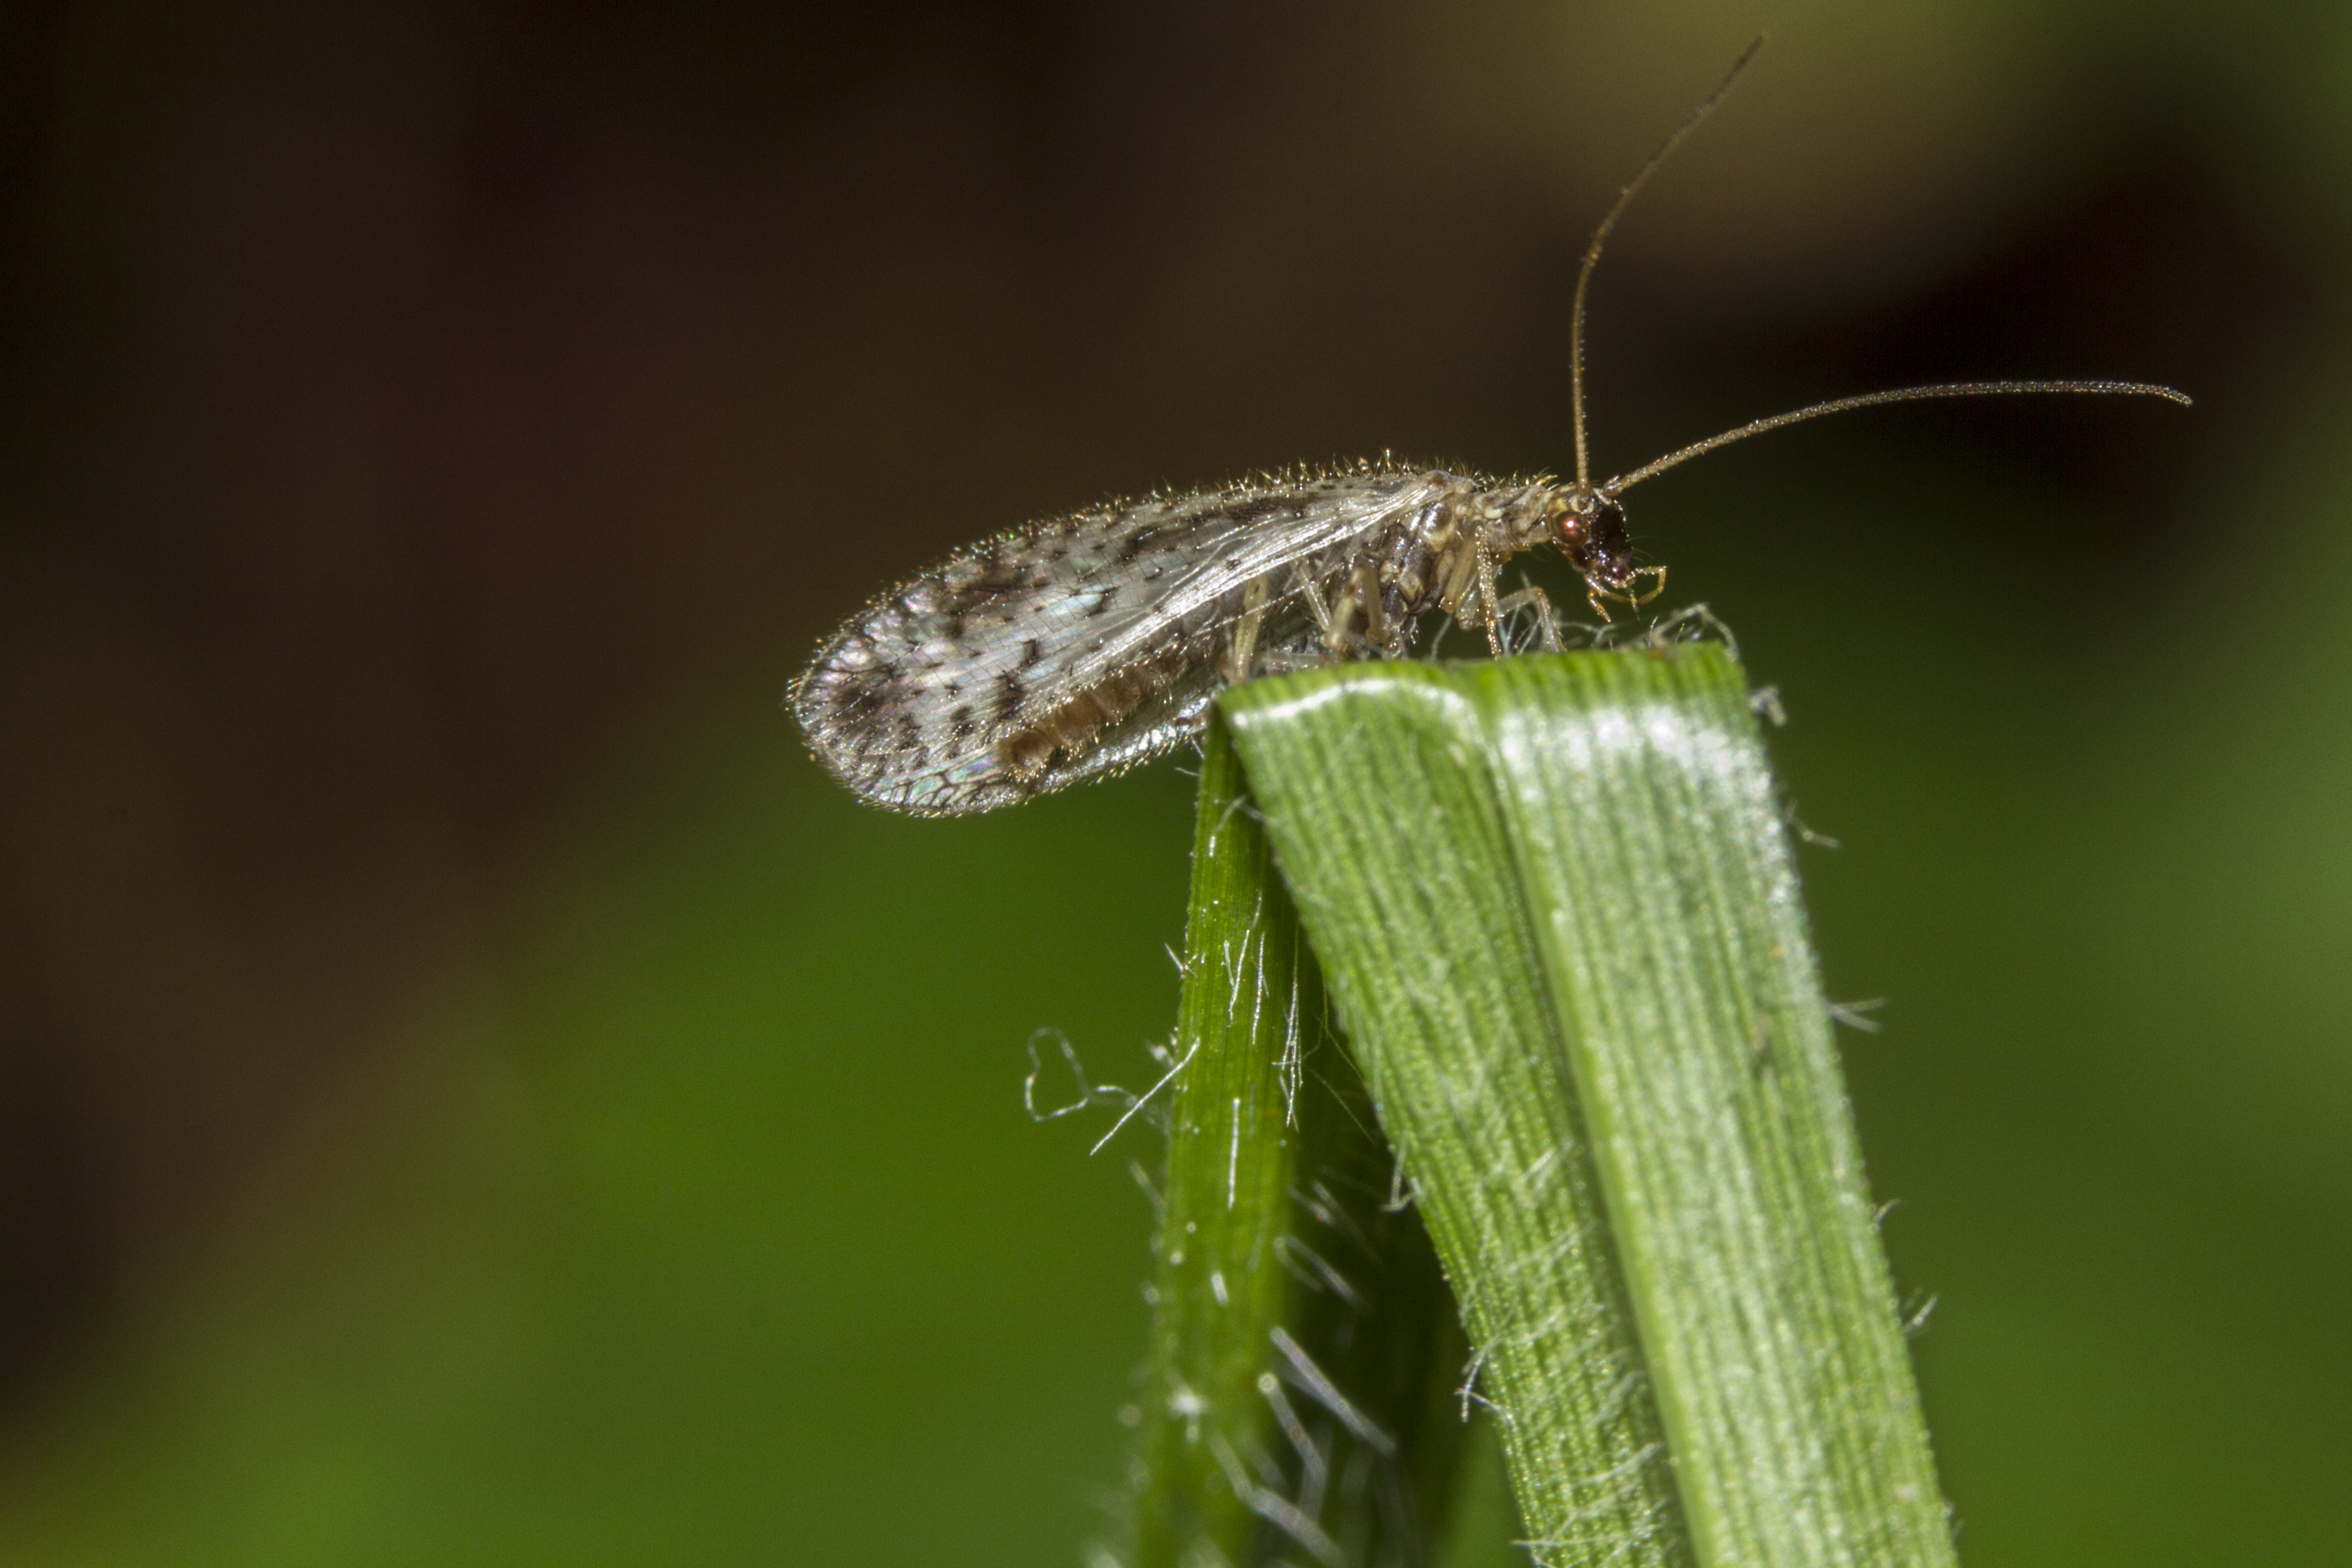
nature, grass, photography, green, insect, macro, canon, butterfly, garden, fauna, invertebrate, close up, outdoors, uk, wings, 7d, damselfly, peterborough, extensiontubes, macro photography, arthropod, plant stem, moths and butterflies, lycaenid, net winged insects